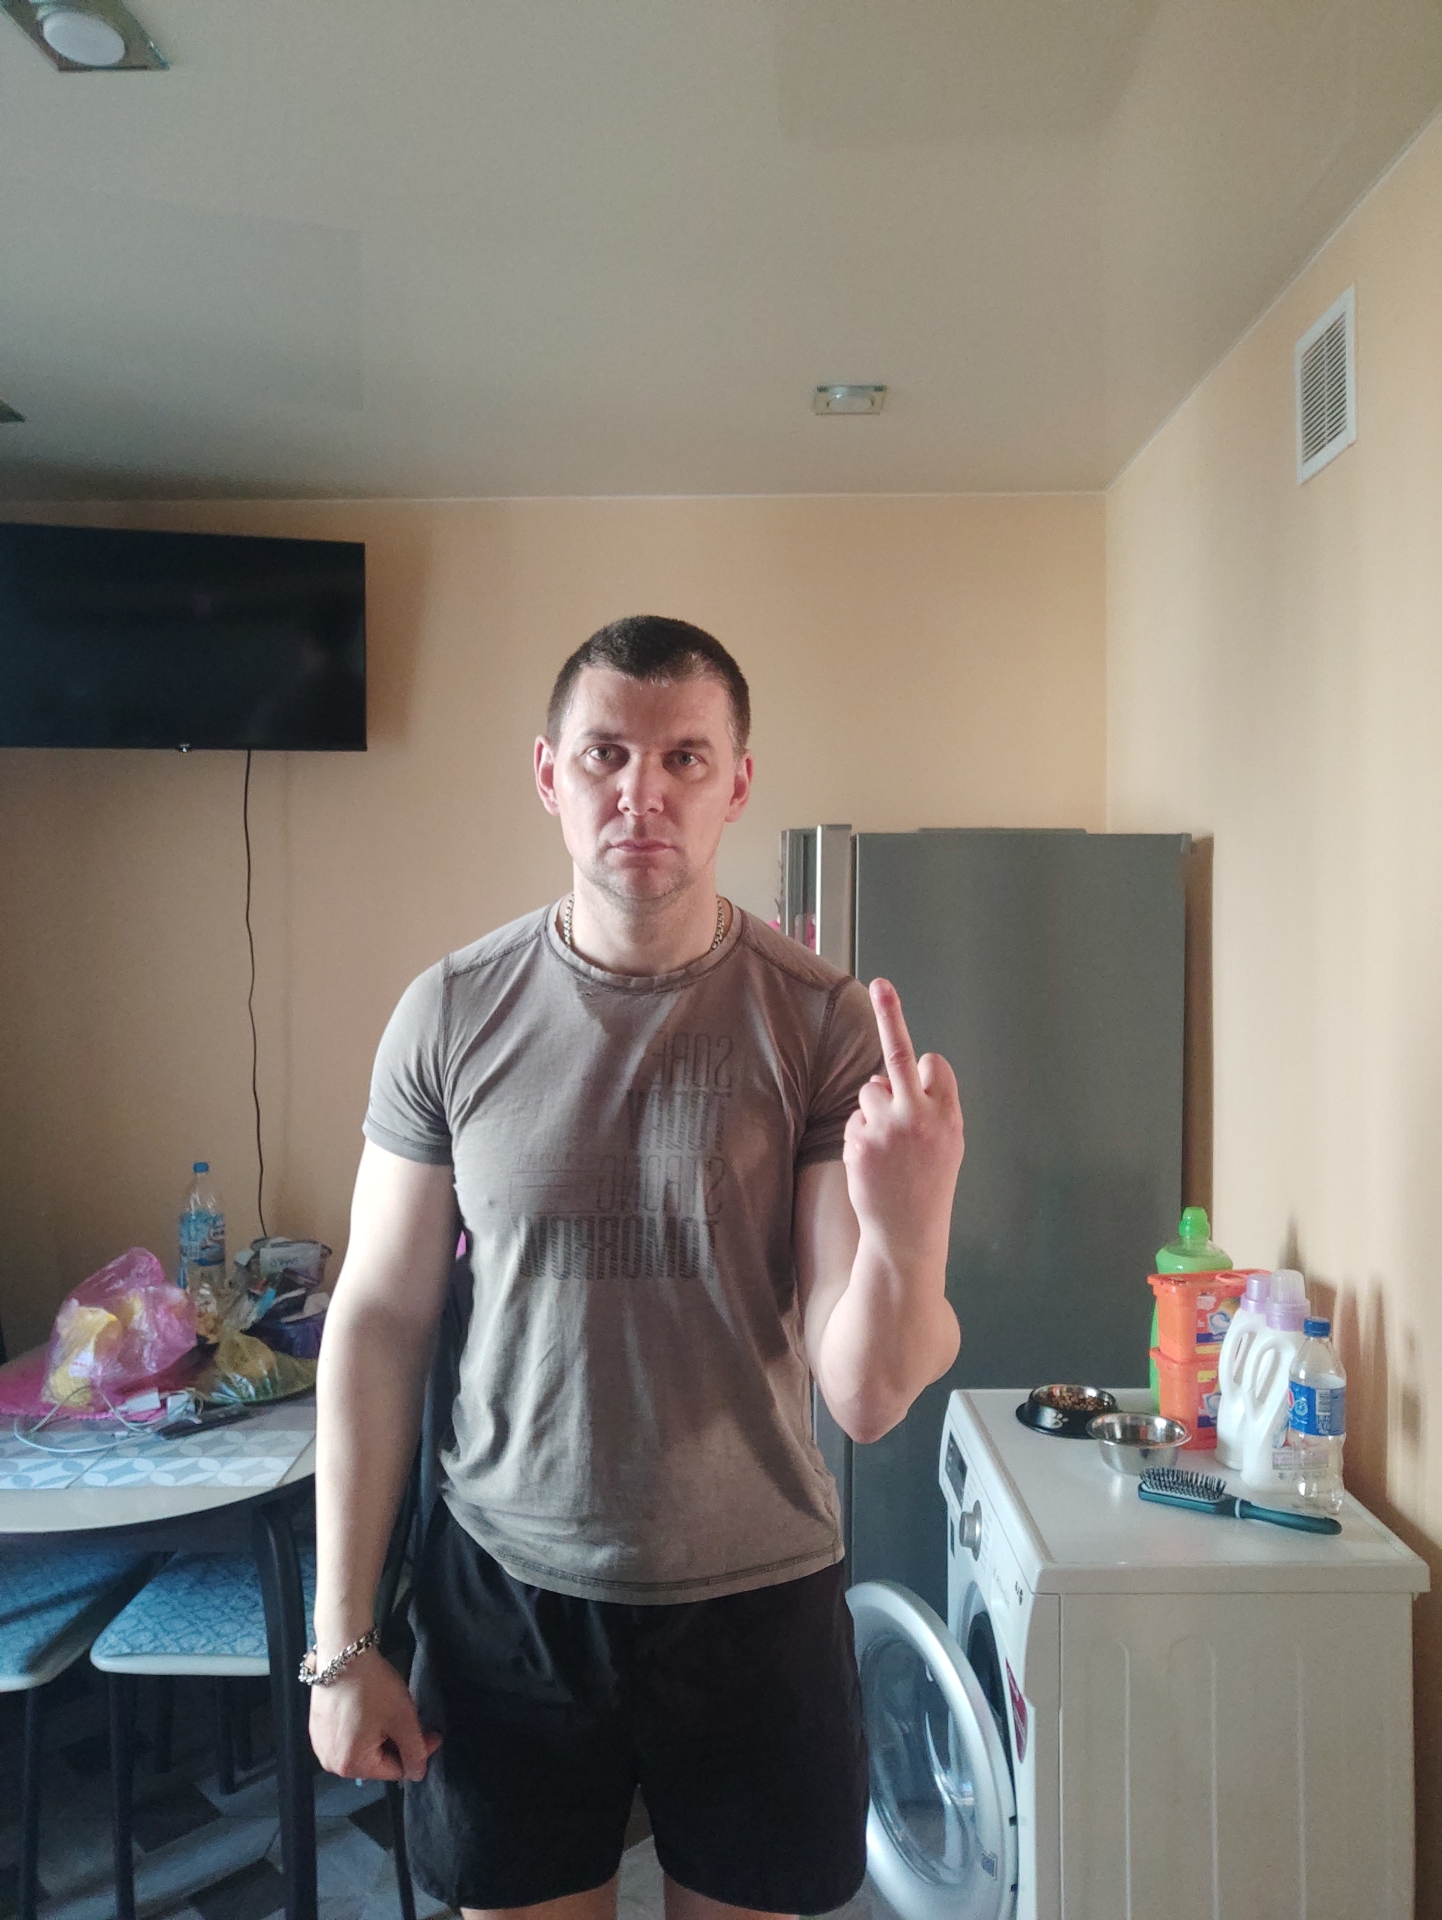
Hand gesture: middle_finger